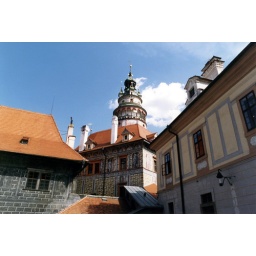
Cesky Krumlov, a natural Disneyland. A castle built on a hill wrapped by a river.